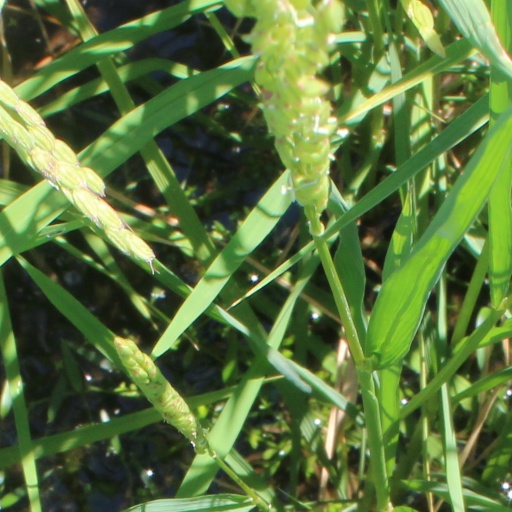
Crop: rice